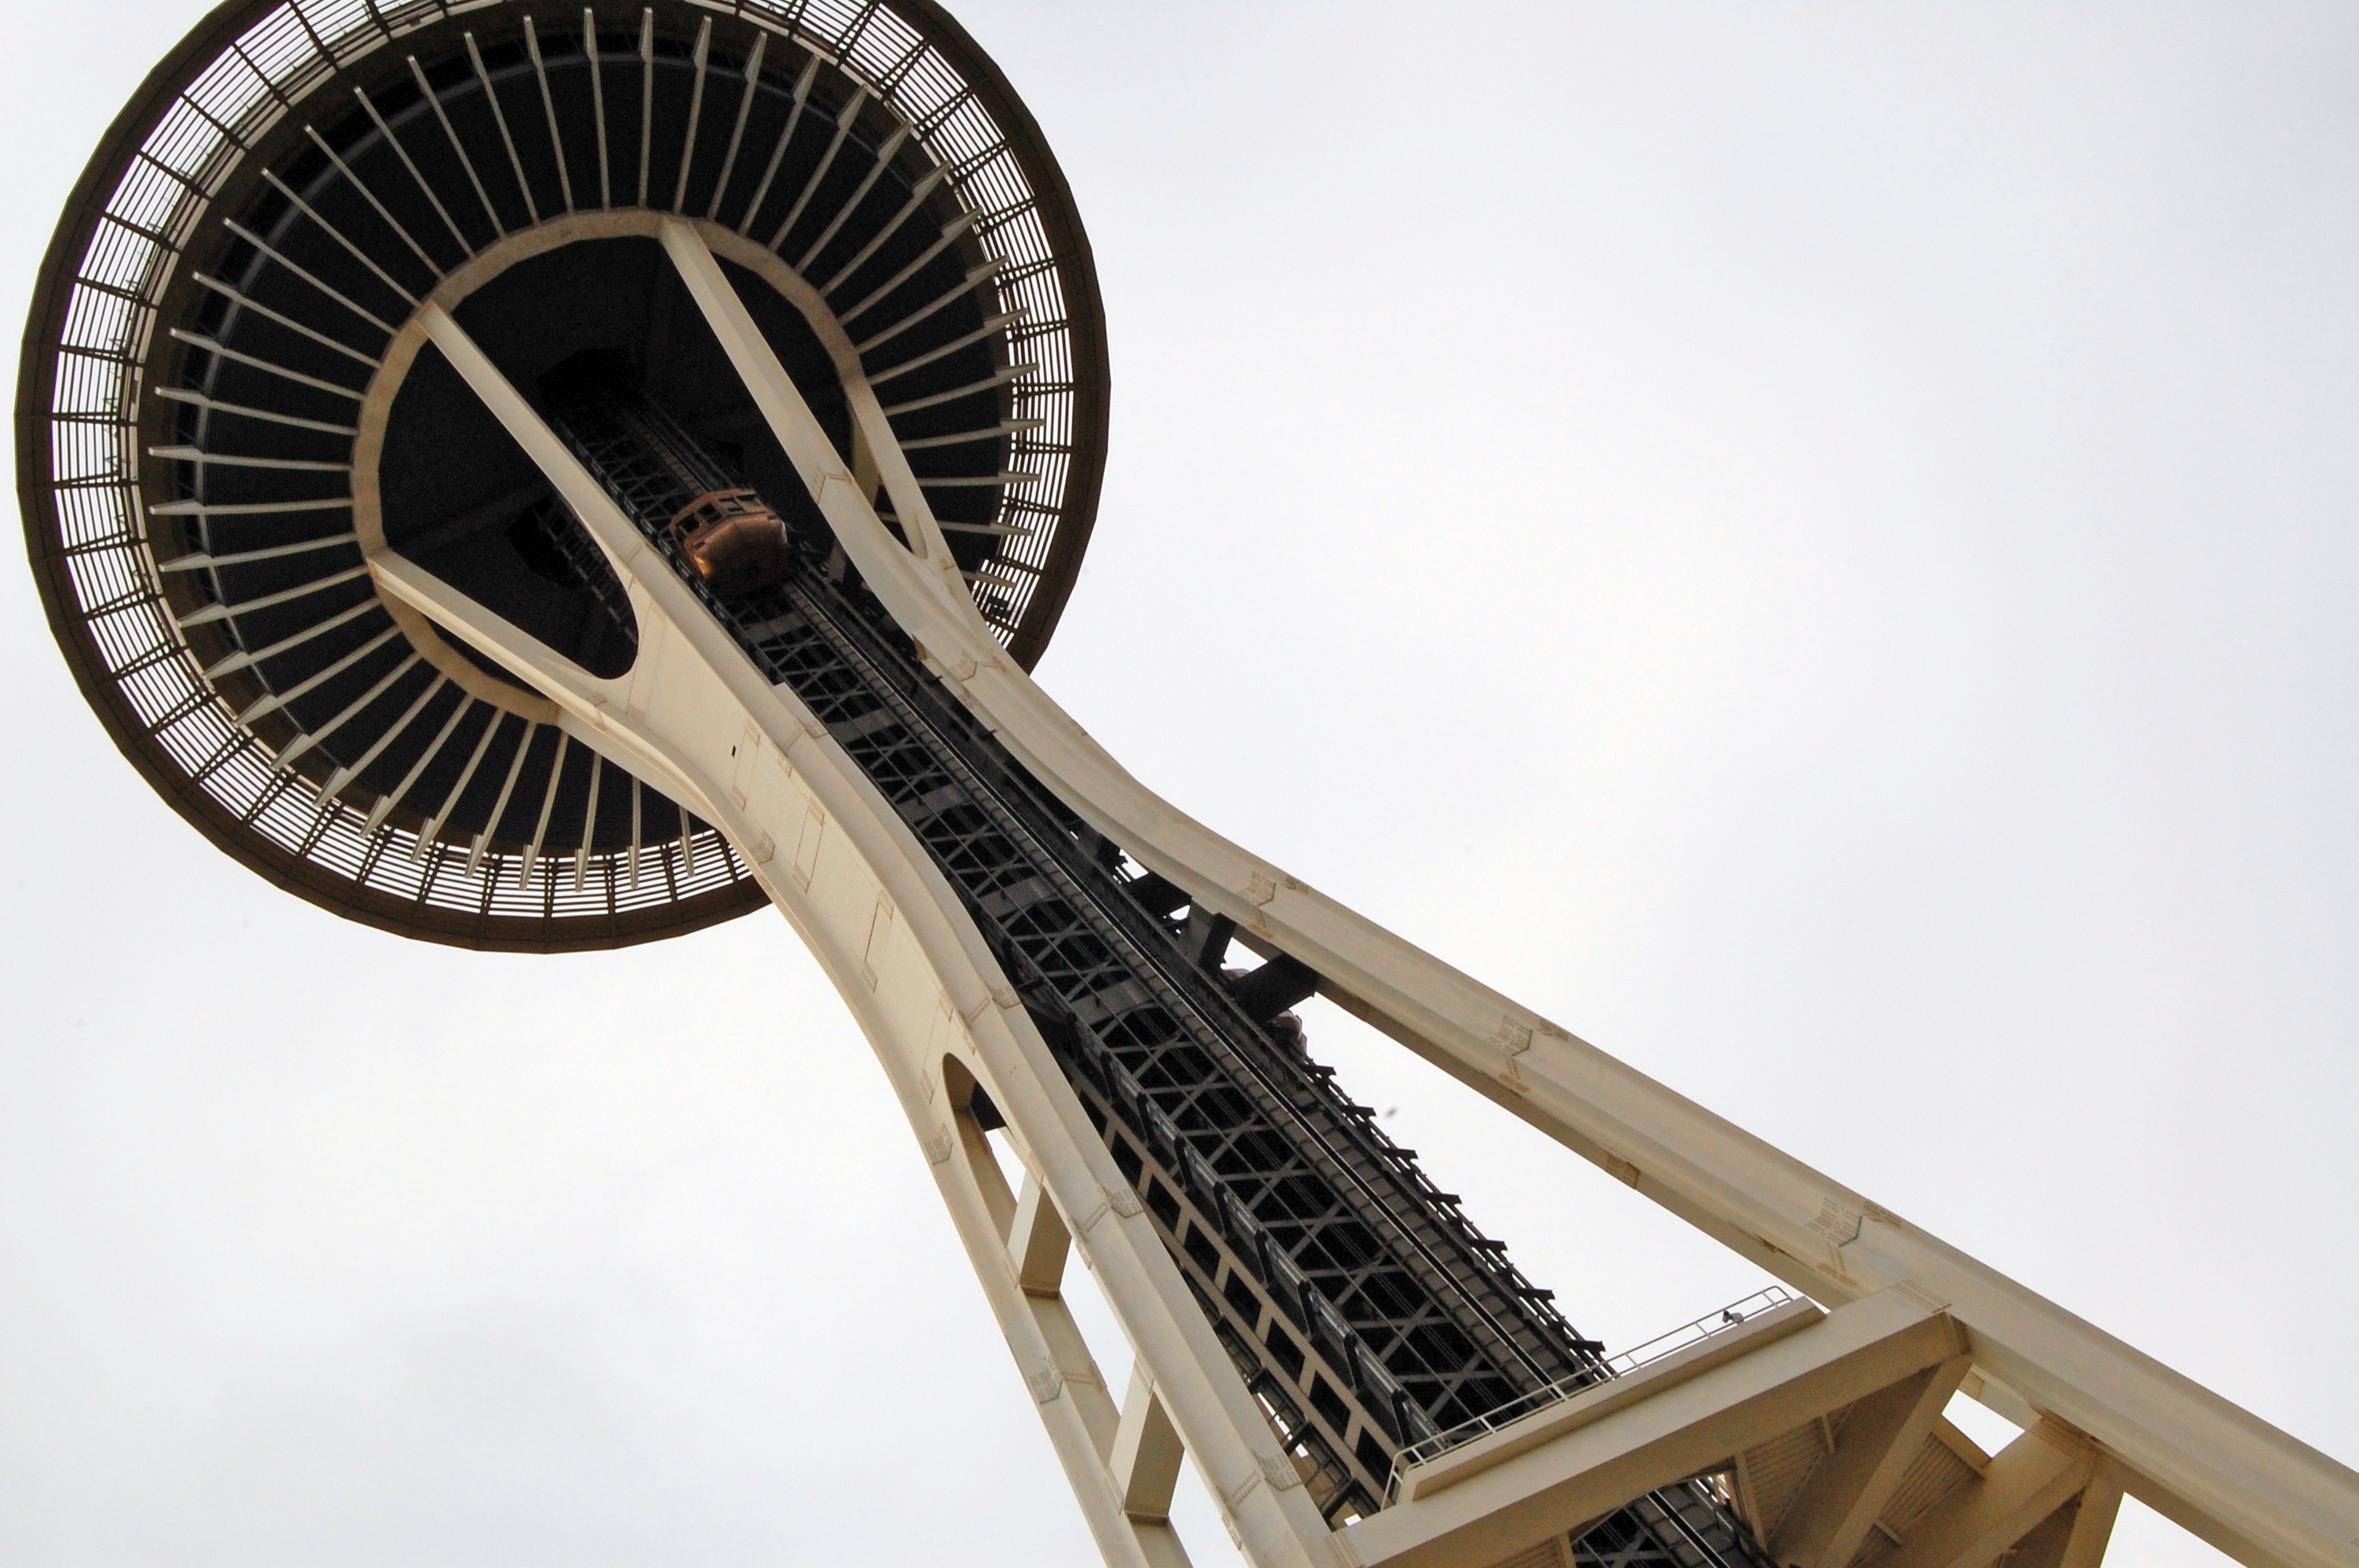
guitar, plucked string instruments, string instrument, wheel, acoustic guitar, musical instrument